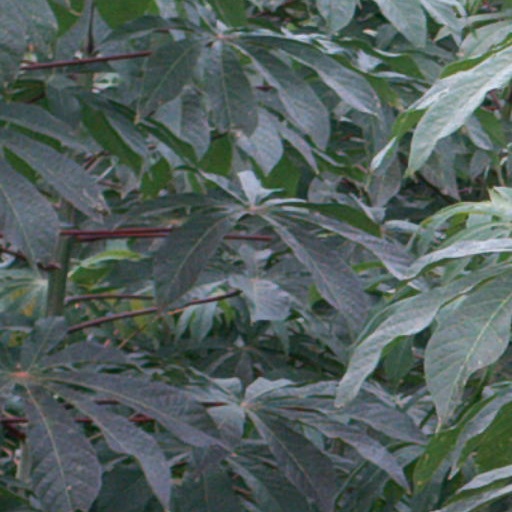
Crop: cassava